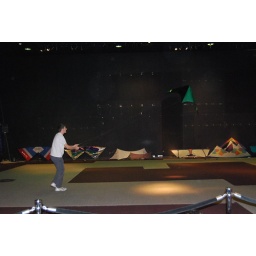
In door kite flying in National Air Space Museum during Kite Day, Mar 15, 2008